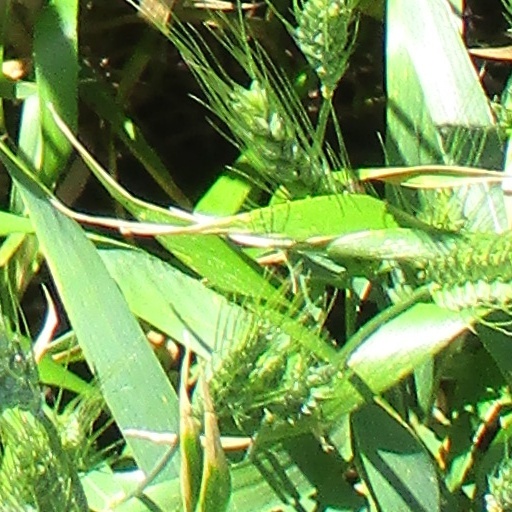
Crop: wheat